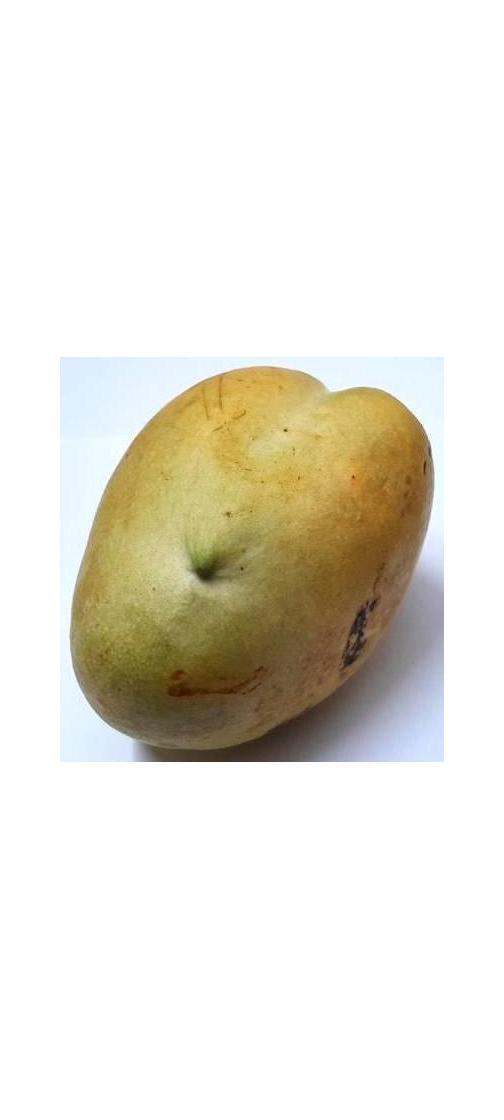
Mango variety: Bari-11